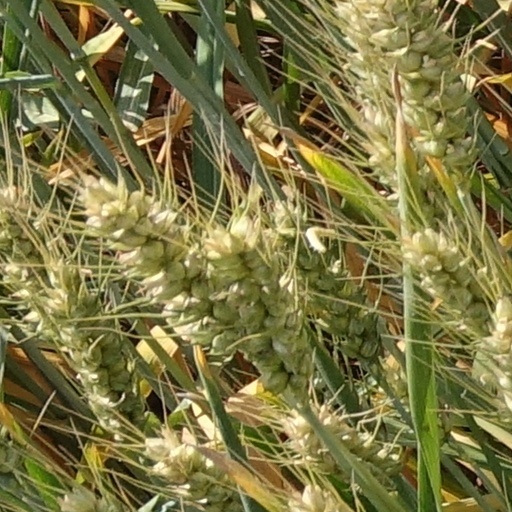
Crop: wheat